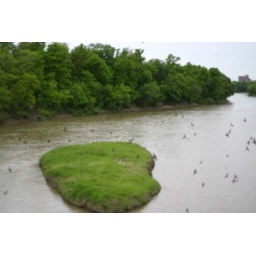
Tried a few times to get a nice pic of the birds flying around over the Assiniboine River.